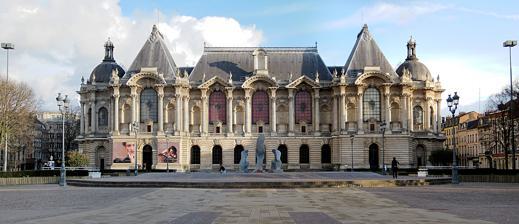
Building: Palais des Beaux-Arts de Lille
Country: France
Year built: 1809
Art gallery in Lille, France Palais des Beaux-Arts de Lille Palais des Beaux-Arts de Lille Location within Lille Established 1809 Location Place de la République, 59000 Lille, France Coordinates 50°37′49″N 3°03′46″E / 50.630353°N 3.062906°E / 50.630353; 3.062906 Type Art gallery Visitors 239,975 (2007) Director Bruno Girveau Website pba-lille.fr The Palais des Beaux-Arts de Lille ( Lille Palace of Fine Arts ) is a municipal museum dedicated to fine arts, modern art, and antiquities located in Lille . It is one of the largest art museums in France . It was one of the first museums built in France, established under the instructions of Napoleon I at the beginning of the 19th century as part of the popularisation of art. Jean-Antoine Chaptal 's decree of 1801 selected fifteen French cities (among them Lille) to receive the works seized from churches and from the European territories occupied by the armies of Revolutionary France. The painters Louis Joseph Watteau and François Watteau , known as the "Watteau of Lille", were heavily involved in the museum's beginnings - Louis Joseph Watteau made in 1795 the first inventory of the paintings confiscated during the Revolution, whilst his son François was deputy curator of the museum from 1808 to 1823. The museum opened in 1809 and was initially housed in a church confiscated from the Récollets before being transferred to the city's town hall. In 1866, the "musée Wicar", formed from the collection of Jean-Baptiste Wicar , was merged into the Palais des Beaux-Arts. Construction of the Palais's current Baroque -revival-style building began in 1885 under the direction of Géry Legrand, mayor of Lille, and it was completed in 1892. The architects chosen to design the new building were Edouard Bérard (1843–1912) and Fernand Etienne-Charles Delmas (1852–1933) from Paris. During the early 20th century, Victor Mollet served as its official architect. The building is located on the place de la République, in the center of the city, facing the préfecture of Lille. It was renovated during the 1990s and reopened in 1997. At the start of the 1990s, the building's poor state and the moving of Vauban 's relief models of fortified towns to Lille forced the town to renovate the building. Work began in 1991, under the architects Jean-Marc Ibos and Myrto Vitart, and was completed in 1997. This allowed the creation of a new 700 m 2 basement room for temporary exhibitions, as well as departments for the relief models and for 19th-century sculpture. Overall the museum covers 22000 m 2 and held 72430 pieces as of 2015, one of the largest provincial collections of fine art. The collection includes works by Raphael , Donatello , Van Dyck , Tissot , Jordaens , Goya , El Greco , David , Corot , Courbet , Toulouse-Lautrec , Delacroix , Rubens , Rodin , Claudel and Jean-Baptiste Chardin . Collections Antiquities, Middle Ages and Renaissance Ascension of the Elect by Dirk Bouts . Ascension of the Elect , Dirk Bouts , oil on wood (c 1450) Fall of the Damned , Dirk Bouts , oil on wood (c 1450) Portrait of man, skull in a niche , Barthel Bruyn , oil on wood Three donors with Saint John the Baptist , Barthel Bruyn the Younger , oil on wood The Virgin and the Sleeping Jesus , Joos van Cleve , oil on wood (16th century) The Virgin nursing the Infant Jesus , Joos van Cleve , oil on wood (16th century) Christ blessing the Virgin , Jacob Cornelisz van Amsterdam , oil on wood (16th century) The Virgin, the Infant Jesus and saint Cecilia , Domenico Panetti Trinity, triptych of Marchiennes , Jean Bellegambe , oil on wood (c 1510) Triptych of the mystic bath , Jehan Bellegambe , oil on wood (1510) Feast of Herod , Donatello , marble (vers 1435) Vanity , Jan Sanders van Hemessen , oil on wood (c 1535–1540) Virgin and Child surrounded by angels , Master of the Embroidered Foliage , triptych, oil on wood (c 1495–1500) Portraits of Louis de Quarre and Barbe de Cruysinck as donors; saint Barbara and saint Louis on foot under arcades , Master of the Embroidered Foliage , oil on wood (c 1495–1500) The Virgin in glory amidst the apostles , Master of the Lyversberg Passion , oil on wood (c 1460–1480) Adoration of the Shepherds , Master of the Lille Adoration , oil on wood (1520) Preaching of saint John the Baptist , Master of the Lille Preaching , oil on wood (1530–1540) Vierge au lait , Maître des Madones mosanes , marble (c 1350) Adoration of the Magi , Maître MS , oil on wood (c 1506–1510) Saint Dorothea and Saint Mary Magdalen , Master of saint-Séverin , two panels, oil on wood (1480–1520) Noli me tangere , Lambert Sustris (1548-1560) The Resurrection and La Vierge du rosaire , anonymous, South German, oil on wood (c 1480–1490) Adoration of the Magi , anonymous, triptych, oil on wood (c 1510–1520) Saint Henri and saint Cunégonde, saint Jerome and a bishop saint, predella of the retable of saint George , anonymous, Tyrol, oil on wood (c 1520) Saint John the Baptist and saint Catherine , anonymous, German, oil on wood (16th century) Saint Barbara and two saints , anonymous, German, oil on wood (16th century) Sketch for Paradise , Veronese , oil on wood 17th-century paintings Descent from the Cross by Rubens The Liberality of the King by Jan van den Hoecke - Workshop of Peter Paul Rubens . The Providence of the King by Jan van den Hoecke - Workshop of Peter Paul Rubens . Allegory of the Vanities of the World by Pieter Boel Rest of the Holy Family , Pieter van Avont , oil on wood Martyrdom of saint Maurice and his companions , Jan Boeckorst known as Lange Jan, oil on canvas (1661) Allegory of the Vanities of the World , Pieter Boel , oil on canvas (1663) Coronation the Virgin , Thomas Willeboirts Bosschaert , oil on canvas Ecstasy of saint Rosalie of Palermo , Theodor Boeyermans , oil on canvas The Nativity , Philippe de Champaigne , oil on canvas Antique landscape , Philippe de Champaigne , oil on canvas Saint Nicolas saving the prisoners , Jan Cossiers , oil on canvas (1660) The Miraculous Fish or The apostles reporting to Christ the fruit of their enterprise , Gaspard de Crayer , oil on wood Martyrdom of the crowned martyrs : Claudius, Nicolastratus, Symphorianus, Castor and Simplicius , Gaspard de Crayer , oil on wood Miracle of Saint Anthony of Padua at Toulouse , Anthony van Dyck , oil on wood (c 1627–1630) Christ on the cross , Anthony van Dyck , oil on canvas Portrait of Marie de Médicis, reine de France , Anthony van Dyck Christ climbing to Calvary and being recognised by saint Veronica , Frans II Francken , oil on wood (c 1615–1620) Presentation of the Holy Tunic to Charles V , Frans II Francken , oil on wood (c 1615) Ball on a palace terrace or ball at the court of Don John of Austria , Hieronymus Janssens known as Le danseur, oil on canvas (1658) Christ and the Pharisees , Jacob Jordaens , oil on canvas (c 1660) The Abduction of Europa , Jacob Jordaens , oil on canvas (1643) Portrait of a man , Jacob Jordaens , oil on wood Susanna and the Elders , Jacob Jordaens , oil on canvas The distress of the prodigal son , Jacob Jordaens A piqueur and his dogs , Jacob Jordaens , (1635) Saint Mary Magdalene at prayer , Eustache Le Sueur , oil on canvas Burial , Pieter Lastman , oil on wood (1612) Moses dividing the waters , Johann Liss , oil on canvas St Peter causing a cloud to protect the faithful from the sun , Jeremias Mittendorff , oil on wood (1629) Martyrdom of Saint Peter of Verona , Jeremias Mittendorff , oil on canvas (1629) Saint Peter unmasking a false Madonna that had appeared in a heretics' temple , Jeremias Mittendorff , oil on wood (1629) Soldiers casting lots for the tunic of Christ , Nicolas Régnier St Jerome , José de Ribera , oil on canvas (1643) Descent from the Cross , Rubens , oil on canvas (circa 1617) Martyrdom of St Catherine , Rubens , oil on canvas (circa 1615) Ecstasy of Mary Magdalen , Rubens , oil on canvas (circa 1619) Royal Generosity , Jan van den Hoecke , oil on canvas (1635) - Workshop of Rubens Royal Providence , Jan van den Hoecke , oil on canvas (1635) - Workshop of Rubens Saint François receiving the Christ Child from the Virgin's hands , Rubens , oil on canvas (c 1617) Birth of the Virgin , Jacques Stella Renaud and Armide , Alessandro Tiarini , oil on canvas Apotheosis of St Francis of Paul , Theodoor van Thulden , oil on wood Martyrdom of St Philippe , oil on wood (c 1645–1648) Jesus's arrest in the Garden of Olives , Simon de Vos , oil on copper (vers 1650–1670) Jesus tried before Caiaphas , Simon de Vos , oil on copper (c 1650–1670) Saint Zita , Arnould de Vuez , oil on canvas (c 1696) Saint Cecilia accompanied by three angel musicians , Arnould de Vuez Mourning Virgin , Arnould de Vuez , oil on canvas St Anthony of Assisi receiving the stigmata , Arnould de Vuez , oil on canvas Interior of the Nieuwe Kerk at Delft , Emanuel de Witte The Denarius of Caesar , Gerbrand van den Eeckhout (1673) 18th- and 19th-century paintings The Kiss by Carolus-Duran The Birth of Venus by Amaury Duval Vanity , Alfred Agache , oil on canvas (1885) Portrait of Madame d’Aucourt de Saint-Just , Louis Léopold Boilly , oil on canvas (c. 1800) Portrait of Monsieur d’Aucourt de Saint-Just , Boilly , oil on canvas (c. 1800) Portrait, said to be of Robespierre , Boilly , oil on canvas Portrait of the sculptor Jean-Antoine Houdon , Boilly , oil study on paper Portrait of Julien Boilly enfant , Boilly , oil on canvas My foot of beef , Boilly , oil on canvas Triumph of Marat , Boilly , paper on canvas 23 studies for "the Studio of Isabey" , Boilly , paper on canvas Tobias fighting his father , Bon Boullongne , oil on canvas (c. 1705) Lady in black , Carolus-Duran , oil on cartoon (1859) Sleeping man , Carolus-Duran , oil on canvas (1861) The Kiss , Carolus-Duran , oil on canvas (1868) Lady with a dog , Carolus-Duran , (1870) The silver goblet , Jean-Baptiste-Siméon Chardin , oil on canvas (c. 1730) Elevation of the Cross , Alphonse Colas , (1849) Idyll or Cache-Cache , Jean-Baptiste Corot View of Honfleur , Gustave Courbet An Après-dîner at Ornans , Gustave Courbet, oil on canvas (1848–1849) Belisarius begging alms , Jacques-Louis David , oil on canvas (1781) Apelles painting Campaspe in Alexander's presence , Jacques-Louis David , oil on wood (1814) Medea , Eugène Delacroix , oil on canvas (1838) Hêtraie in the forest of Fontainebleau , Constant Dutilleux The Birth of Venus , Amaury Duval , oil on canvas (1862) Persuasion , Cyprian Godebski The Young People or The Letter , Francisco de Goya The Old People or Time , Francisco de Goya , oil on canvas (c. 1808–1812) Psyche crowning Love , Jean-Baptiste Greuze , oil on canvas Portrait of Berthe Morisot with a Fan , Édouard Manet Portrait of the artist , Odilon Redon , oil on canvas (c. 1880) The Supper at Emmaus , Jean Restout , oil on canvas (1735) Landscape at Grandcamp , Georges Seurat , oil on wood (1885) 20th-century paintings Olga au col de fourrure , Pablo Picasso Rythme Coloré , Sonia Delaunay The barn , Constant Permeke Portrait of a woman , Rik Wouters Poelle flamand , Édouard Pignon Portrait , Ladislas Kijno Butterfly on a wheel , Fernand Léger Ecluse , Vieira da Silva Composition on the word cheval , Auguste Herbin Triptych , Marcel Lempereur-Haut Composition , Serge Poliakoff Sculptures Penelope , Émile-Antoine Bourdelle , bronze statue (1909) Charles Frédéric Kuhlmann , Albert-Ernest Carrier-Belleuse , marble bust (c 1868–1870) The Pisan , Carolus-Duran , bronze Louise Claudel , Camille Claudel , terracotta bust Giganti or Head of a brigand , Camille Claudel , bronze head The Kisser , Gustave Crauk , plaster Cincinnatus , Denis Foyatier , plaster statue Knight errant , Emmanuel Frémiet , plaster equestrian statue (1878) Narcissus , Ernest-Eugène Hiolle , plaster statue (c 1867–1868) The Fever of Caumartin , Jean-Antoine Houdon , bronze-painted plaster bust (1779) Camulogene , Eugène-Louis Lequesne , plaster statue  (1872) Satyr and bacchante , James Pradier , painted plaster (c 1833) Apollo and the muses , Emile Morlaix , original plaster Dying Hero , René Leleu , bronze La Séve , Gaston Watkin , stone Athlete , Gerard Choain , bronze Joan of Arc and other pieces, Alphonse-Amédée Cordonnier Prints and drawings Preparatory drawing for the "Alba Madonna". Seated man wearing a shirt, bare arms. , Raphael (c. 1511) Collection of "plans-reliefs" Plan-relief of Ath Calais France , 753 × 463 cm, 1/600 scale, 6 tables (1691) Charleroi Belgium , 405 × 340 cm, 1/600 scale, 4 tables (1695) Ath Belgium , 480 × 378 cm, 1/600 scale, 5 tables (1697) Ypres Belgium , by engineer Tessier de Derville , 944 × 548 cm, 1/600 scale, 12 tables (1698–1702) Bergues France , 441 × 376 cm, 1/600 scale, 6 tables (1699) Tournai Belgium , by engineer Montaigu, 654 × 580 cm, 1/600 scale, 11 tables (1701) Menin Belgium , 542 × 372 cm, 1/600 scale, 6 tables (1702) Bouchain France , by engineer Ladevèze , 418 × 295 cm, 1/600 scale, 5 tables (1715) Lille France , by engineer Nicolas de Nézot , 440 × 400 cm, 1/600 scale, 7 tables, paper, silk and wood (1740–1743) Aire-sur-la-Lys France , by engineer Nicolas de Nézot , 590 × 467 cm, 1/600 scale, 15 tables, paper, silk and wood (1743) Audenarde Belgium , by engineer Nicolas de Nézot , 548 × 416 cm, 1/600 scale, 11 tables, paper, silk and wood (1747) Namur Belgium , by engineer Larcher d'Aubencourt , 776 × 650 cm, 1/600 scale, 22 tables (1747–1750) Maastricht Netherlands , by engineer Larcher d'Aubencourt , 689 × 580 cm, 1/600 scale, 13 tables (1752) Gravelines France , by engineer Lusca , 460 × 373 cm, 1/600 scale, 7 tables, paper, silk and wood (1756) Avesnes France , 753 × 525 cm, 1/600 scale, 18 tables (1824–1826) Gallery Bateaux de pêche rentrant à Berck by Ludovic Napoléon, comte Lepic Belisarius by Jacques-Louis David L’Après-dîner à Ornans by Gustave Courbet L'Ex-voto by Ulysse-Louis de Butin Meuse River in Freyr by Gustave Courbet Le Dénombrement de Bethléem by Pieter Brueghel the Younger Houses of Parliament, London by Claude Monet The Cows by Vincent van Gogh , 1890 The Feast of Herod by Donatello Monument de la défense de Saint-Quentin by Louis-Ernest Barrias Vierge au lait by Maître des Madones mosanes Volga Sviatoslavich and Mikula Selianinovich fireplace by Mikhail Vrubel Curator, director of the Palais des Beaux-Arts Bruno Girveau (present) Alain Tapié Arnaud Brejon de Lavergnée Albert Châtelet Expositions temporaires Goya : Les Caprices (1799) , 24 April - 28 July 2008 Philippe de Champaigne , 27 April - 15 August 2007 (his first retrospective) Rubens , 6 March-14 June 2004 (as part of Lille 2004 ) Carolus-Duran , 9 March - 9 June 2003 Berthe Morisot , 10 March - 9 June 2002 (first European retrospective since 1961) Francisco de Goya , 15 December 1998 – 14 March 1999 See also List of largest art museums Bibliography Le Palais des Beaux-Arts de Lille par Alain Tapié, Marie-Françoise Bouttemy, Annie Castier, et Dominique Delgrange aux éditions Réunion des musées nationaux, ISBN 2-7118-5222-9 Les Plans en relief des places fortes du Nord : dans les collections du Palais des Beaux-Arts de Lille by Isabelle Warmoes, ISBN 2-85056-838-4 Catalogue des dessins italiens : Collection du Palais des beaux-arts de Lille , aux éditions Réunion des musées nationaux, ISBN 2-7118-3392-5 External links Wikimedia Commons has media related to Paintings in the Palais des Beaux-Arts de Lille . Official site of the Palais des Beaux-Arts de Lille Mayor of Lille Authority control databases International ISNI VIAF 2 3 National United States France BnF data Czech Republic Israel Geographic Mérimée Other IdRef